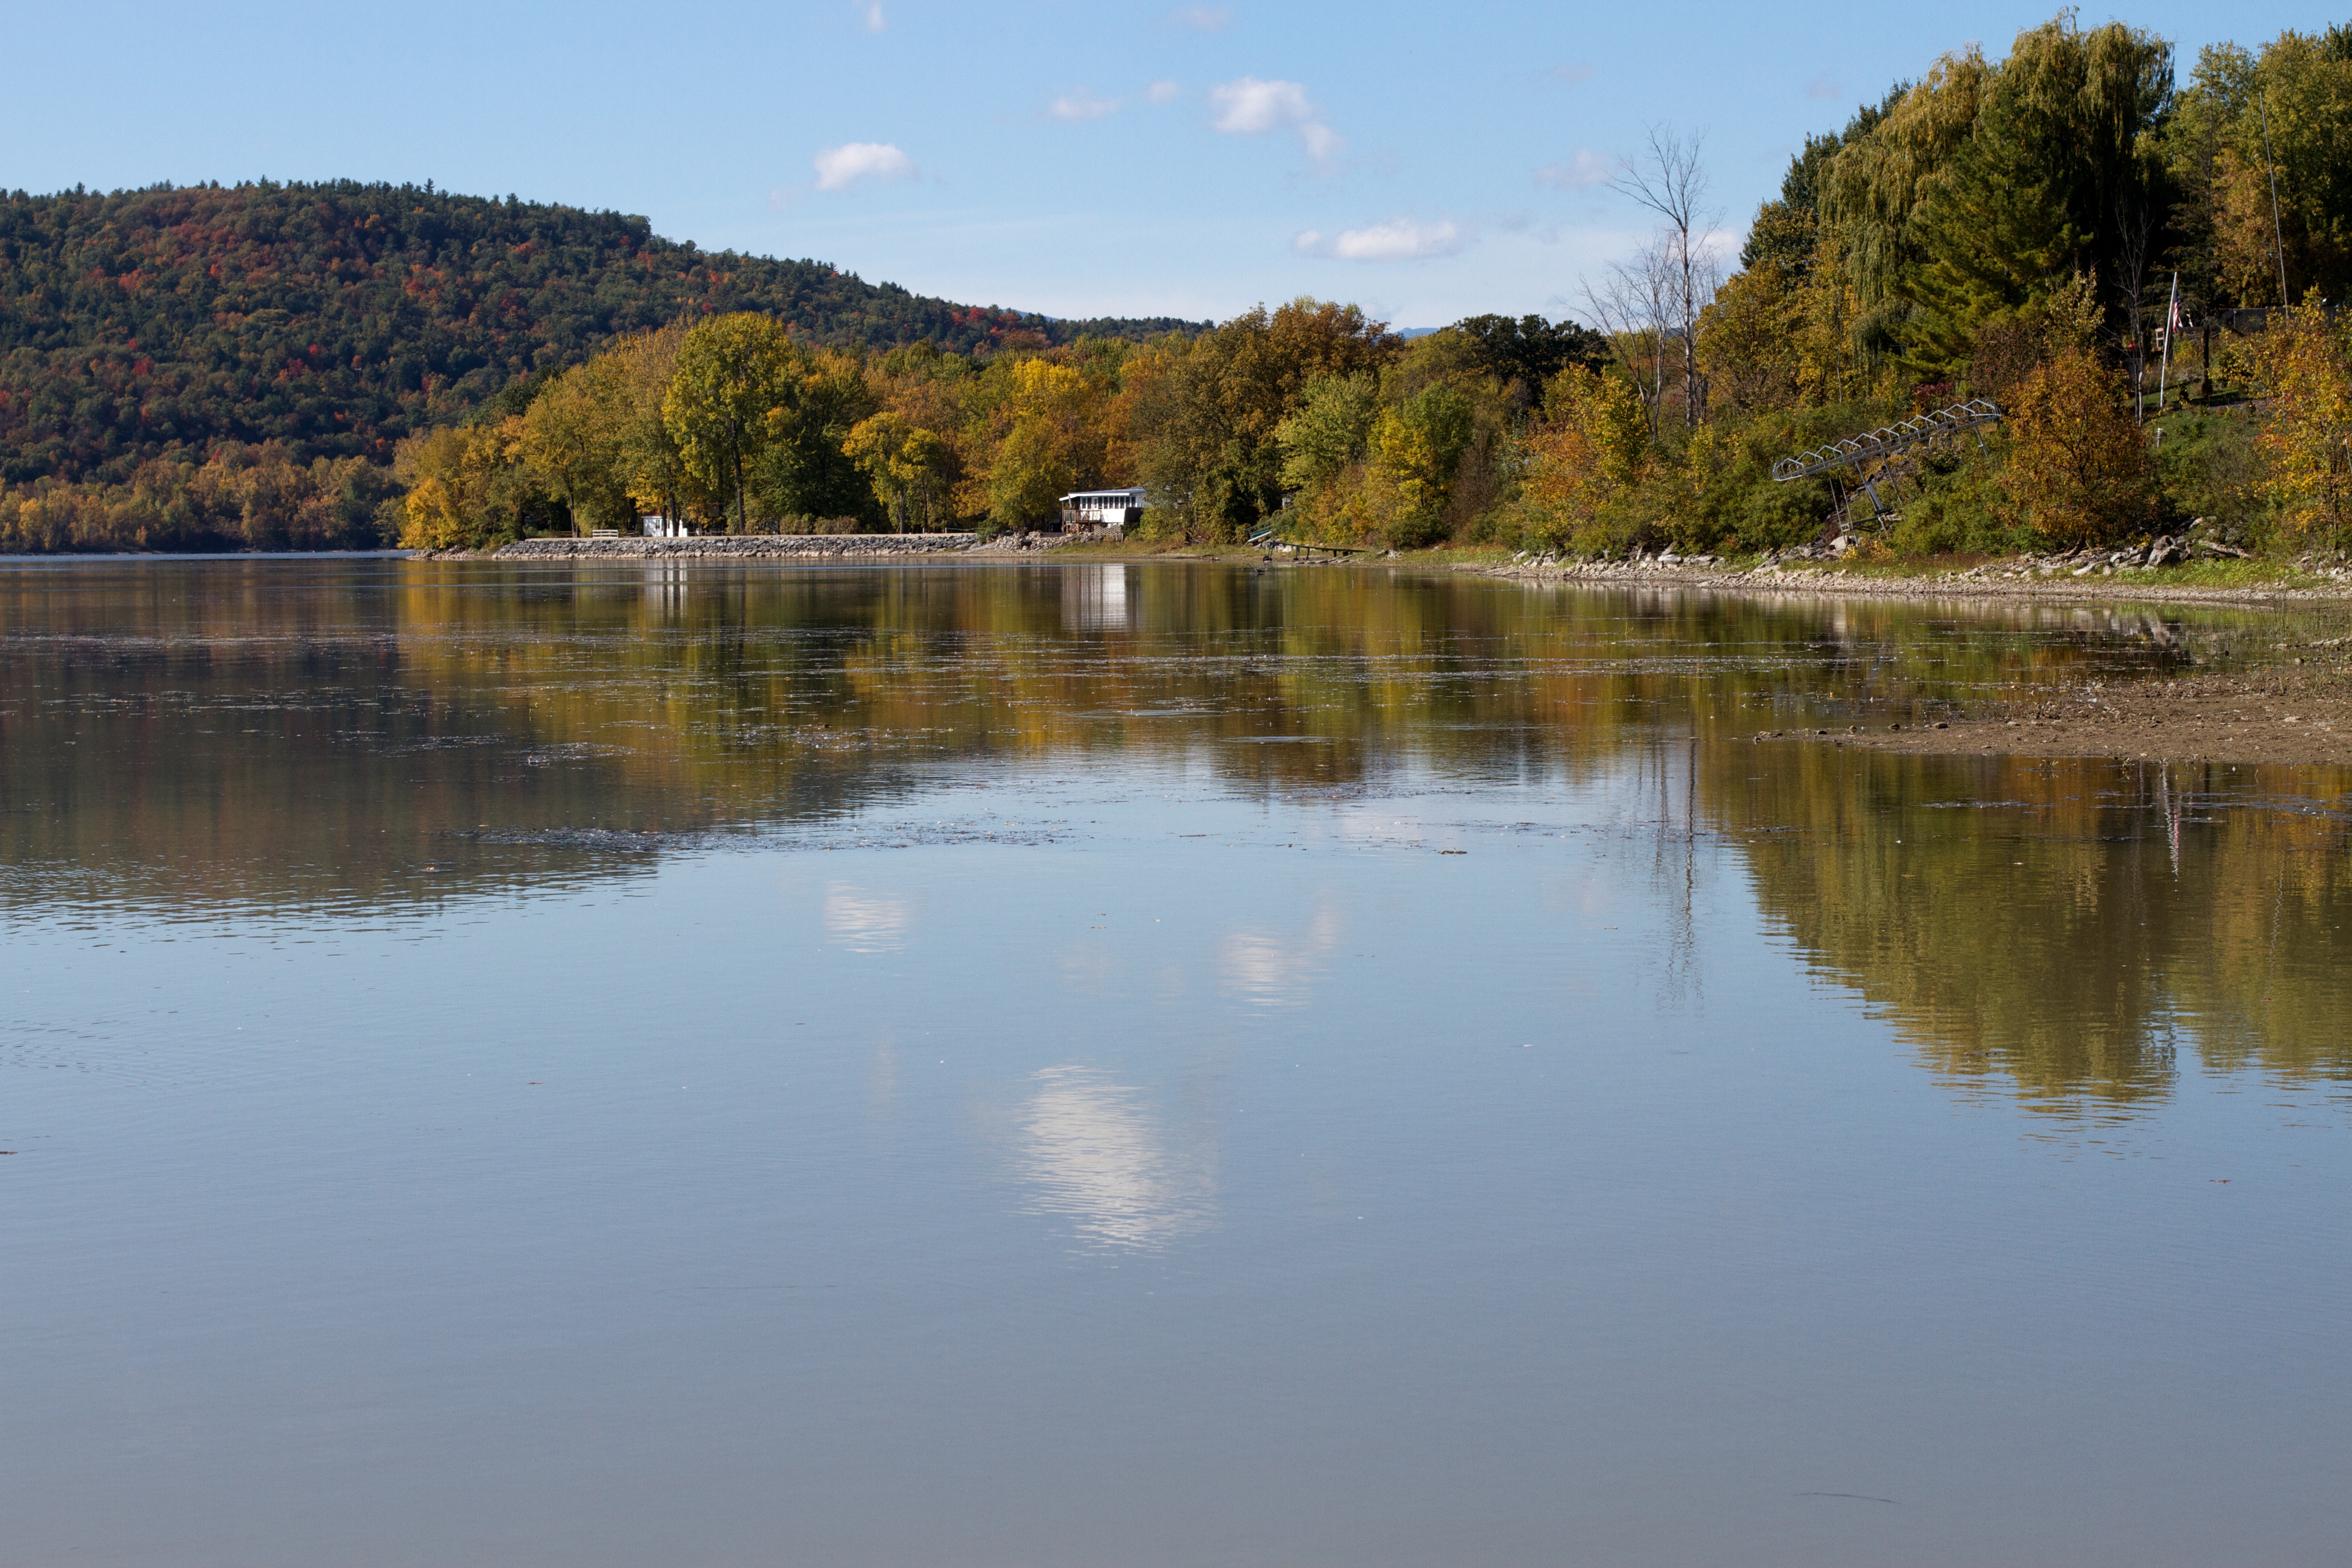
tree, water, lake, river, pond, reflection, reservoir, waterway, body of water, loch, fish pond